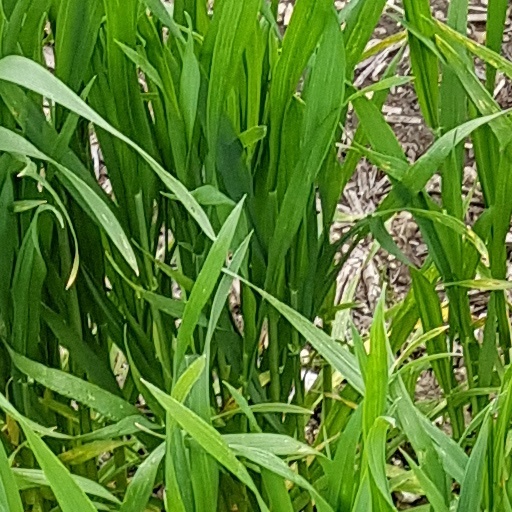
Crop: wheat